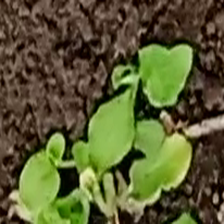
Weed species: Kena_(Commplina_benghalensio)